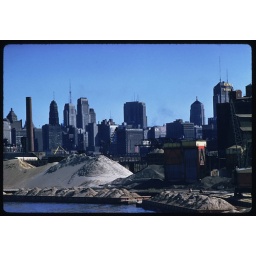
Chicago's high buildings seen from Ogden Ave. bridge over North branch of Chicago river